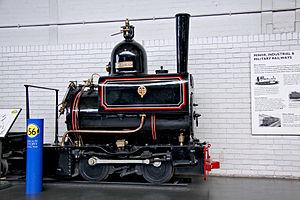
Le National Railway Museum, est un musée ferroviaire situé à York, il fait partie du groupement des musées des sciences et de l'industrie de Grande-Bretagne. Le musée est ouvert depuis 1975, en regroupant dans un même endroit différentes collections de matériel roulant préservé dès le XIXᵉ siècle.